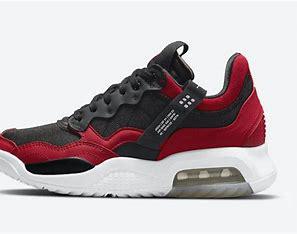
Brand: Jordan
Model: MA2